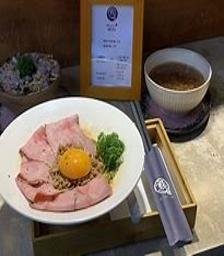
 ramen